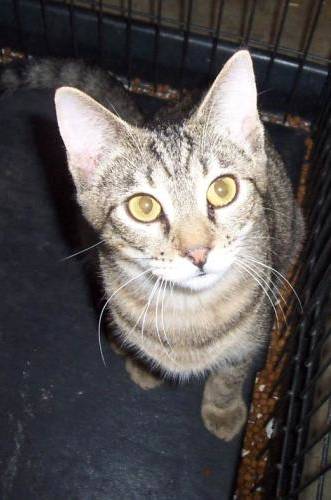
Label: cat